Grand Étang, Nova Scotia

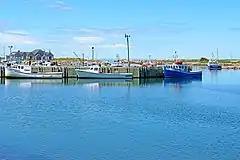
Grand-Etang harbour

Grand Étang is a small community in the Canadian province of Nova Scotia, located in Inverness County on Cape Breton Island. Grand Étang is noted for its periodic high wind events called Les Suêtes. It is also the location of Nova Scotia's first wind energy project, which was established in 2002.